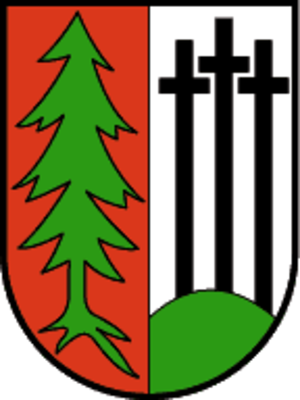
Mellau est un village autrichien, situé dans le district de Brégence, dans le land de Vorarlberg. Il comporte 1 301 habitants.